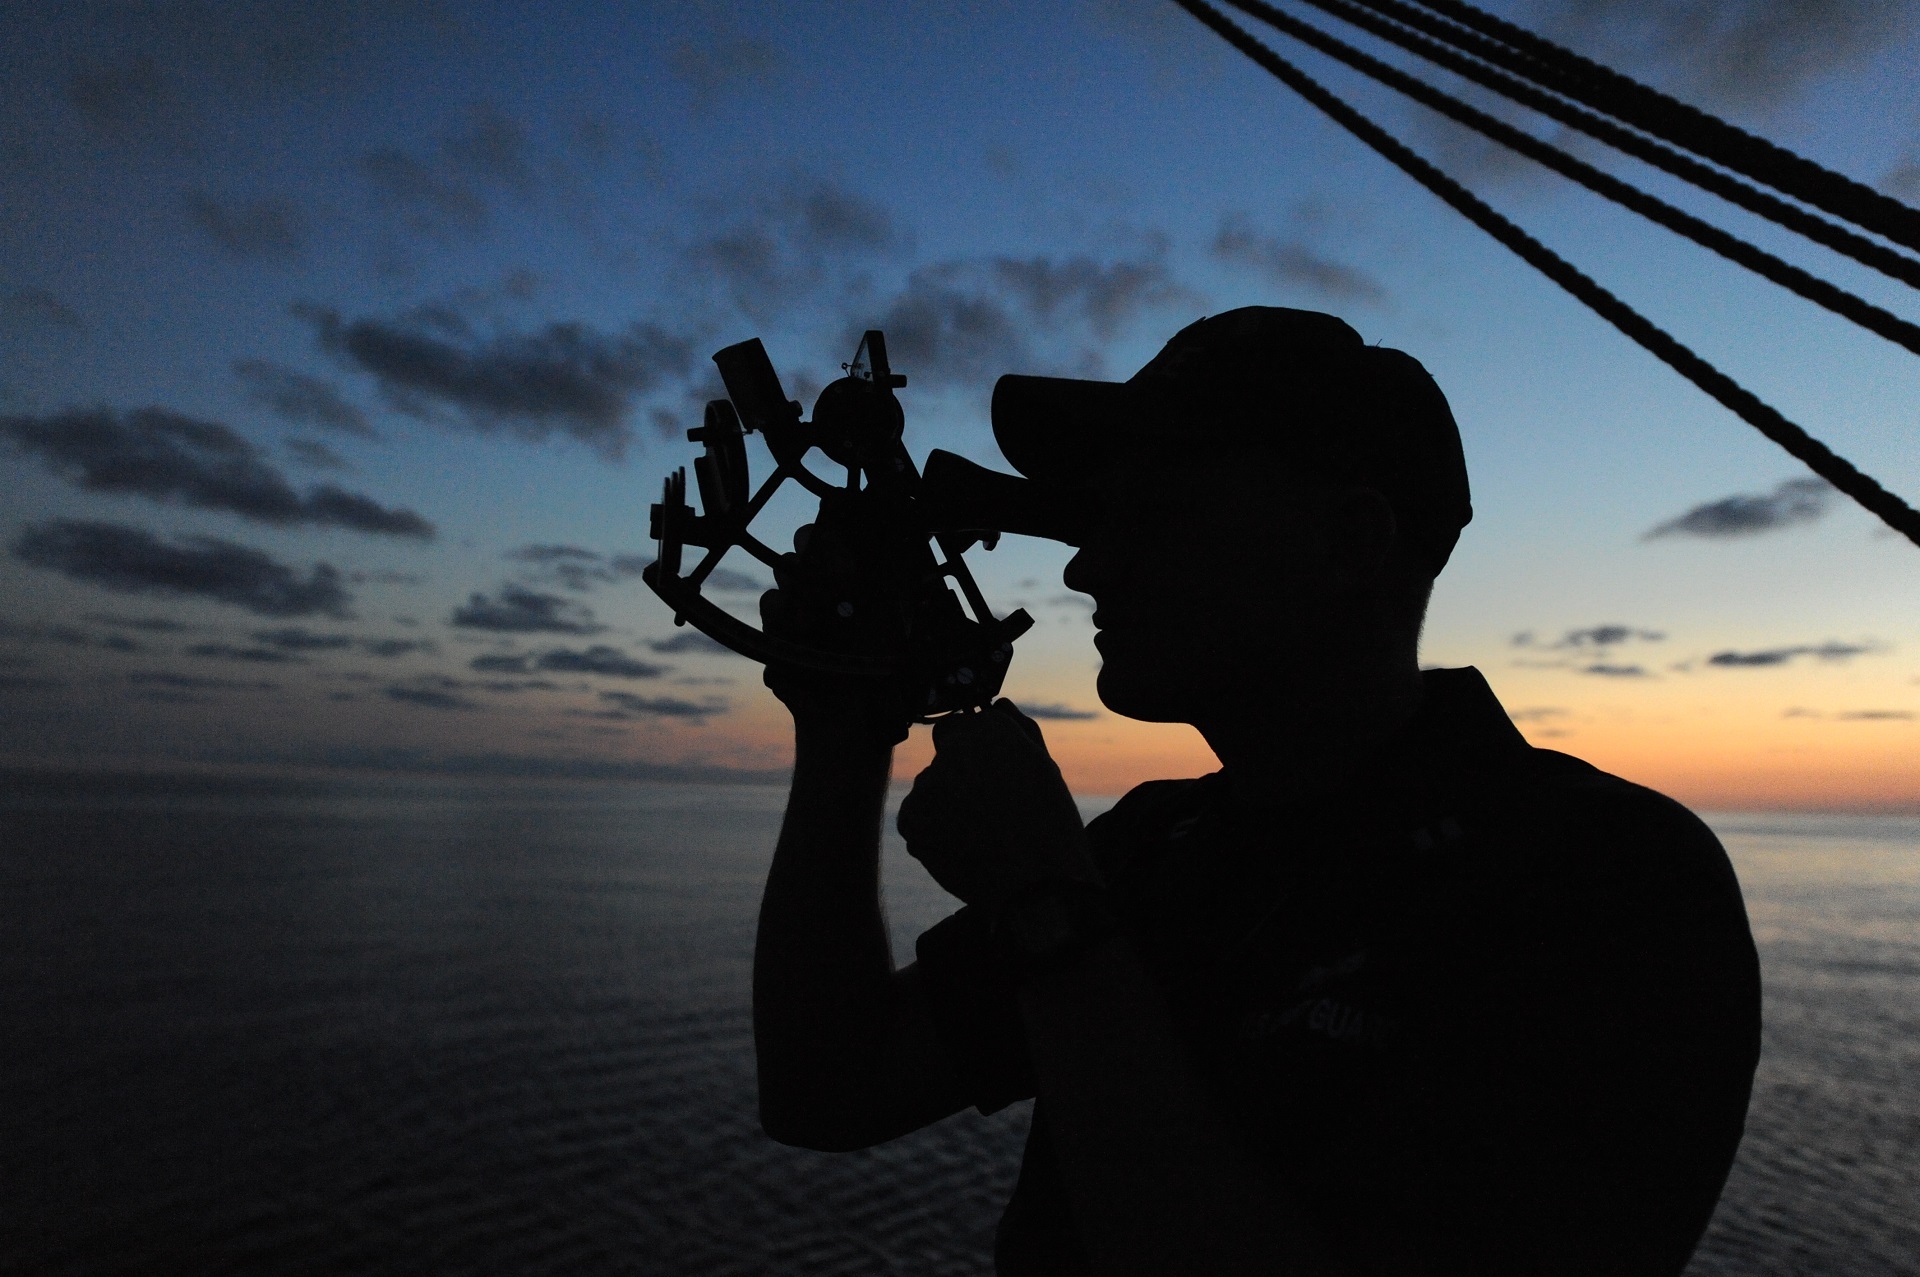
ocean, horizon, silhouette, light, cloud, sky, sunset, ship, male, dusk, twilight, vessel, shadow, usa, training, nautical, navigation, image, maritime, emotion, coast guard, atmosphere of earth, sextant, officer candidate